Museum Meermanno

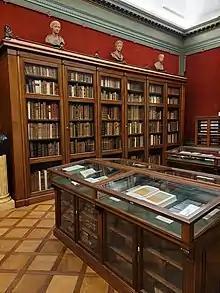
Huis van het boek (Meermanno Museum) on the Prinsessegracht 30 in The Hague.

The House of the Book, formerly called Museum Meermanno and Museum Meermanno-Westreenianum, is a book museum in The Hague, Netherlands. It is the oldest book museum in the world, and houses a collection of books but also sculpture, etchings and paintings. Books from many different periods are collected, but it's particularly strong in medieval manuscripts. The museum is based in an 18th- century townhouse (Dutch: "Herenhuis") that maintains many of its period furnishings and collectibles.